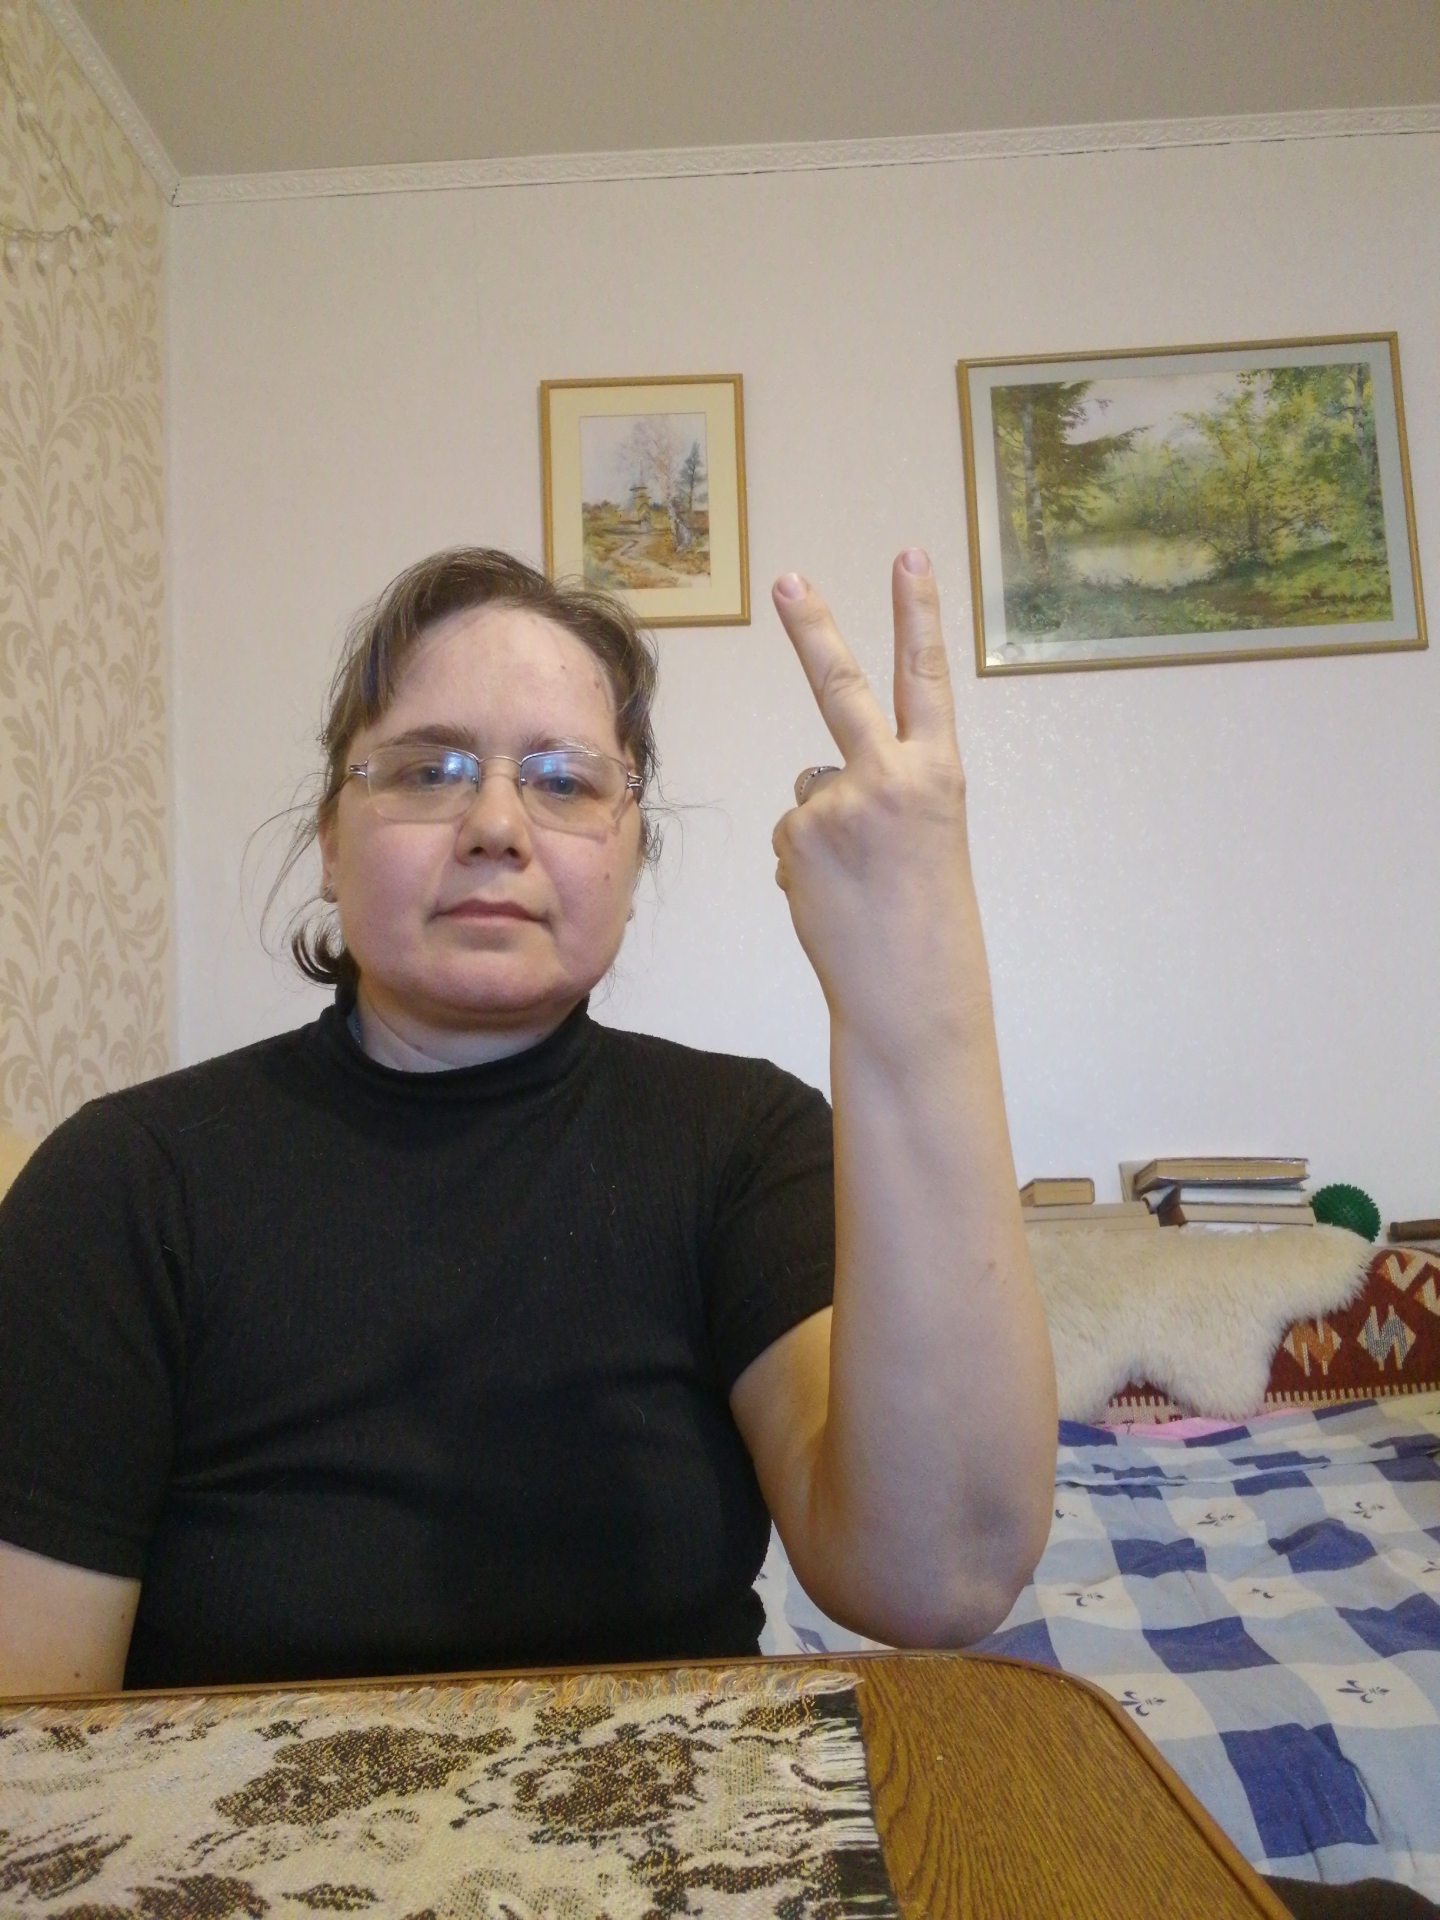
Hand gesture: peace_inverted